Marquin Chandler

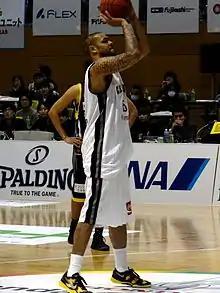
Shooting a free-Throw at White-Ring, Nagano, Japan

Chandler was born in Berkeley, California, the oldest of three children, and graduated from Newark Memorial High School in Newark, California in 2000. As a senior, he won the California Interscholastic Foundation Division II championship with the Newark Memorial Cougars.